Ellam Inba Mayyam

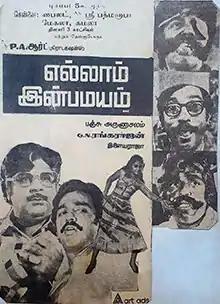
Theatrical release poster

Ellam Inba Mayyam is a 1981 Indian Tamil-language film directed by G. N. Rangarajan and written by Panchu Arunachalam. The film stars Kamal Haasan, Jaishankar, Suman, Madhavi and Surekha. It was released on 5 December 1981.